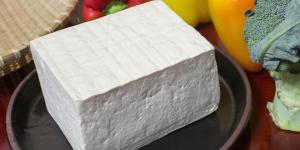
tofu casero paso a paso